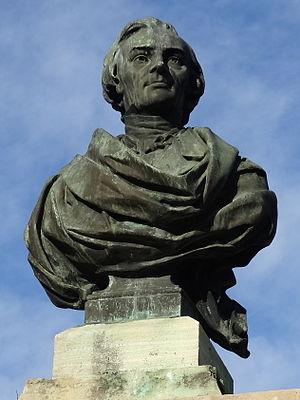
Buste de Frédéric Bastiat, à Mugron (France)
Frédéric Bastiat, né le 30 juin 1801 à Bayonne et mort le 24 décembre 1850 à Rome, est un économiste, homme politique, magistrat et penseur libéral français. Entré tardivement dans le débat public, il marque la France du milieu du XIXᵉ siècle en prenant part aux débats économiques : il collabore régulièrement au Journal des économistes et entretient une polémique virulente avec Proudhon. Élu à l'Assemblée, il participe à la vie politique française en votant tantôt avec la gauche, tantôt avec la droite.
Mugron est une commune française, située dans le département des Landes en région Nouvelle-Aquitaine.